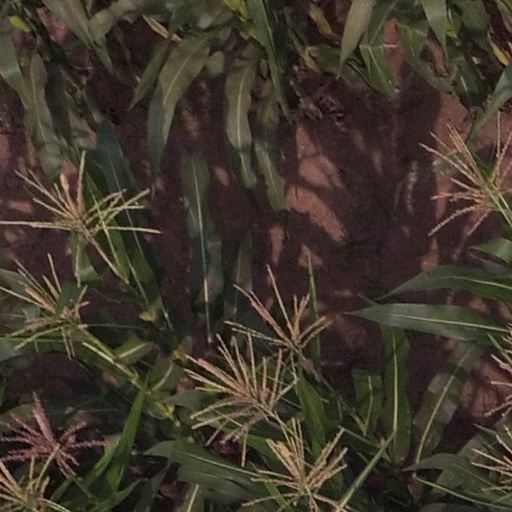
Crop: maize; corn